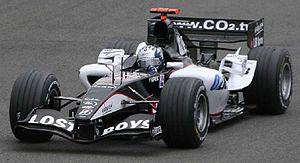
La Scuderia Minardi est une ancienne écurie de course automobile italienne fondée en 1979 par Giancarlo Minardi. Après un passage en Formule 2, Minardi a participé au championnat du monde de Formule 1 de 1985 à 2005, avant d'être rachetée fin 2005 par Red Bull et d'être rebaptisée Scuderia Toro Rosso pour la saison 2006. En 21 saisons, Minardi a disputé un total de 340 Grands Prix et inscrit 38 points. La meilleure qualification d'une Minardi est une 2ᵉ place sur la grille et la meilleure position à l'arrivée une 4ᵉ place décrochée à trois reprises. Le meilleur classement en championnat est une 7ᵉ place en 1991.
Le Grand Prix des États-Unis de Formule 1 2005 a eu lieu sur l'Indianapolis Motor Speedway le 19 juin.